Kendall Cottage

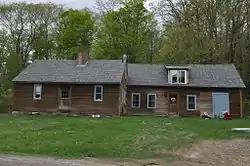

The Kendall Cottage is a historic house on Breed Road in Harrisville, New Hampshire. Built in 1798, it is a well-preserved example of an early Cape-style hill country farmhouse, and one of a small number of surviving 18th-century buildings in the town. It was listed on the National Register of Historic Places in 1988.